Thanga Magan (2015 film)

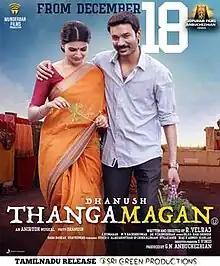
Theatrical release poster

Thanga Magan is a 2015 Indian Tamil-language coming of age family drama film written and directed by Velraj. Dhanush produced and stars in the film alongside Samantha Ruth Prabhu and Amy Jackson.